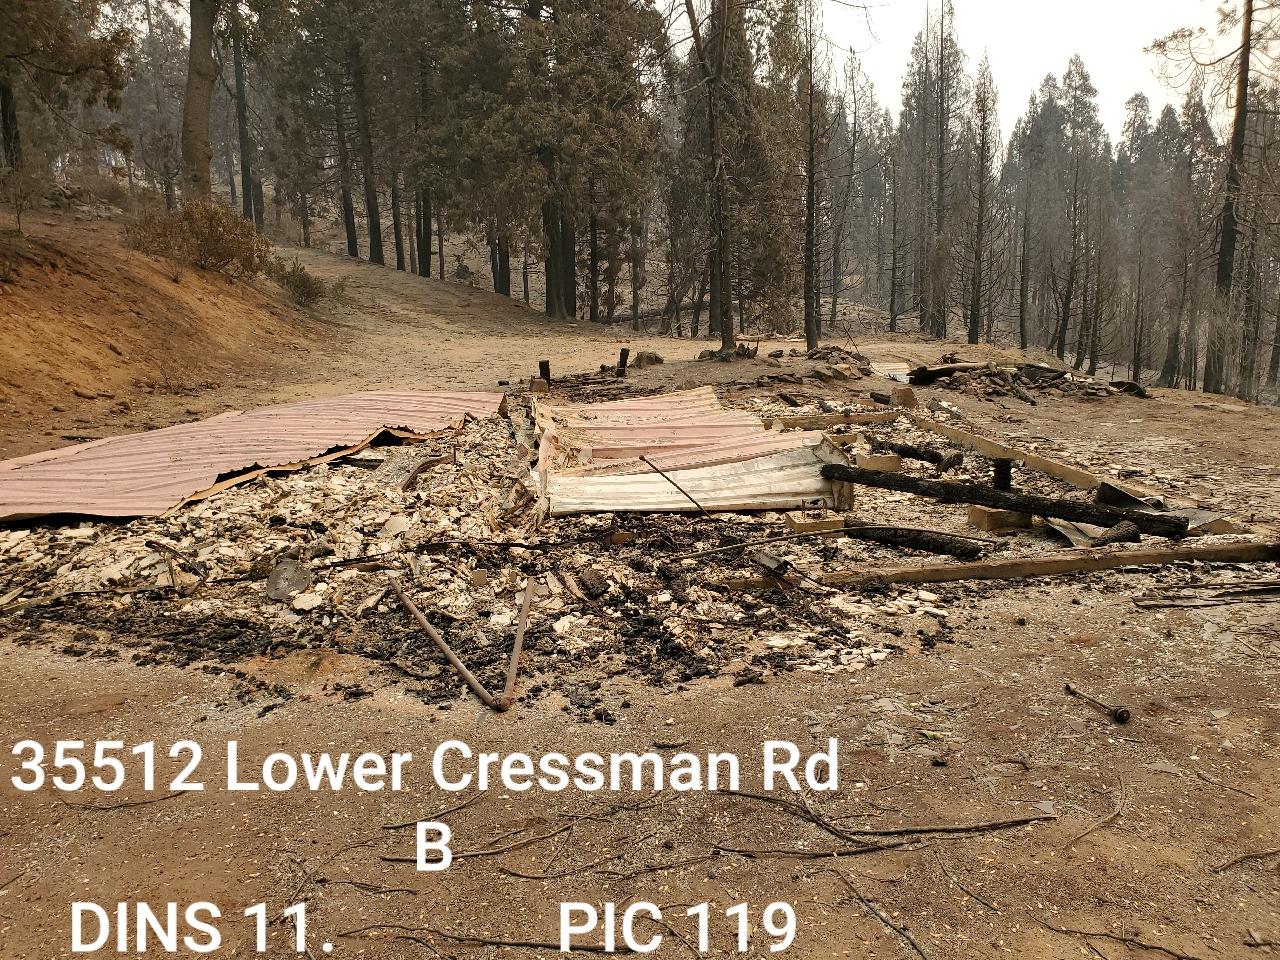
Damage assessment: destroyed